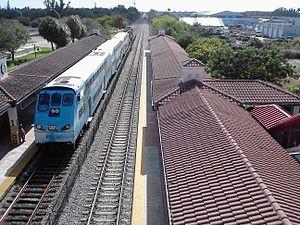
Tri-Rail est une ligne ferroviaire régionale desservant Miami, Fort Lauderdale et West Palm Beach en Floride, aux États-Unis. Elle est exploitée par la South Florida Regional Transportation Authority. La ligne, longue de 114,1 km est composée de 18 gares le long des côtes du sud de la Floride.